Edward M. Shepard

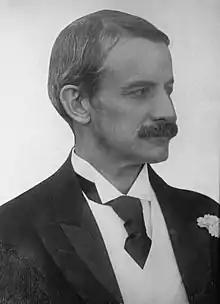
Shepard, 1910

Edward Morse Shepard (July 23, 1850 – July 28, 1911) was an American lawyer and politician from New York.